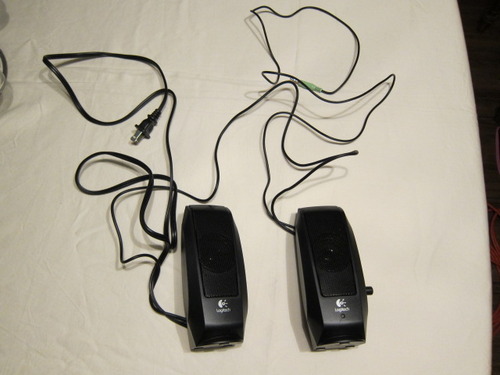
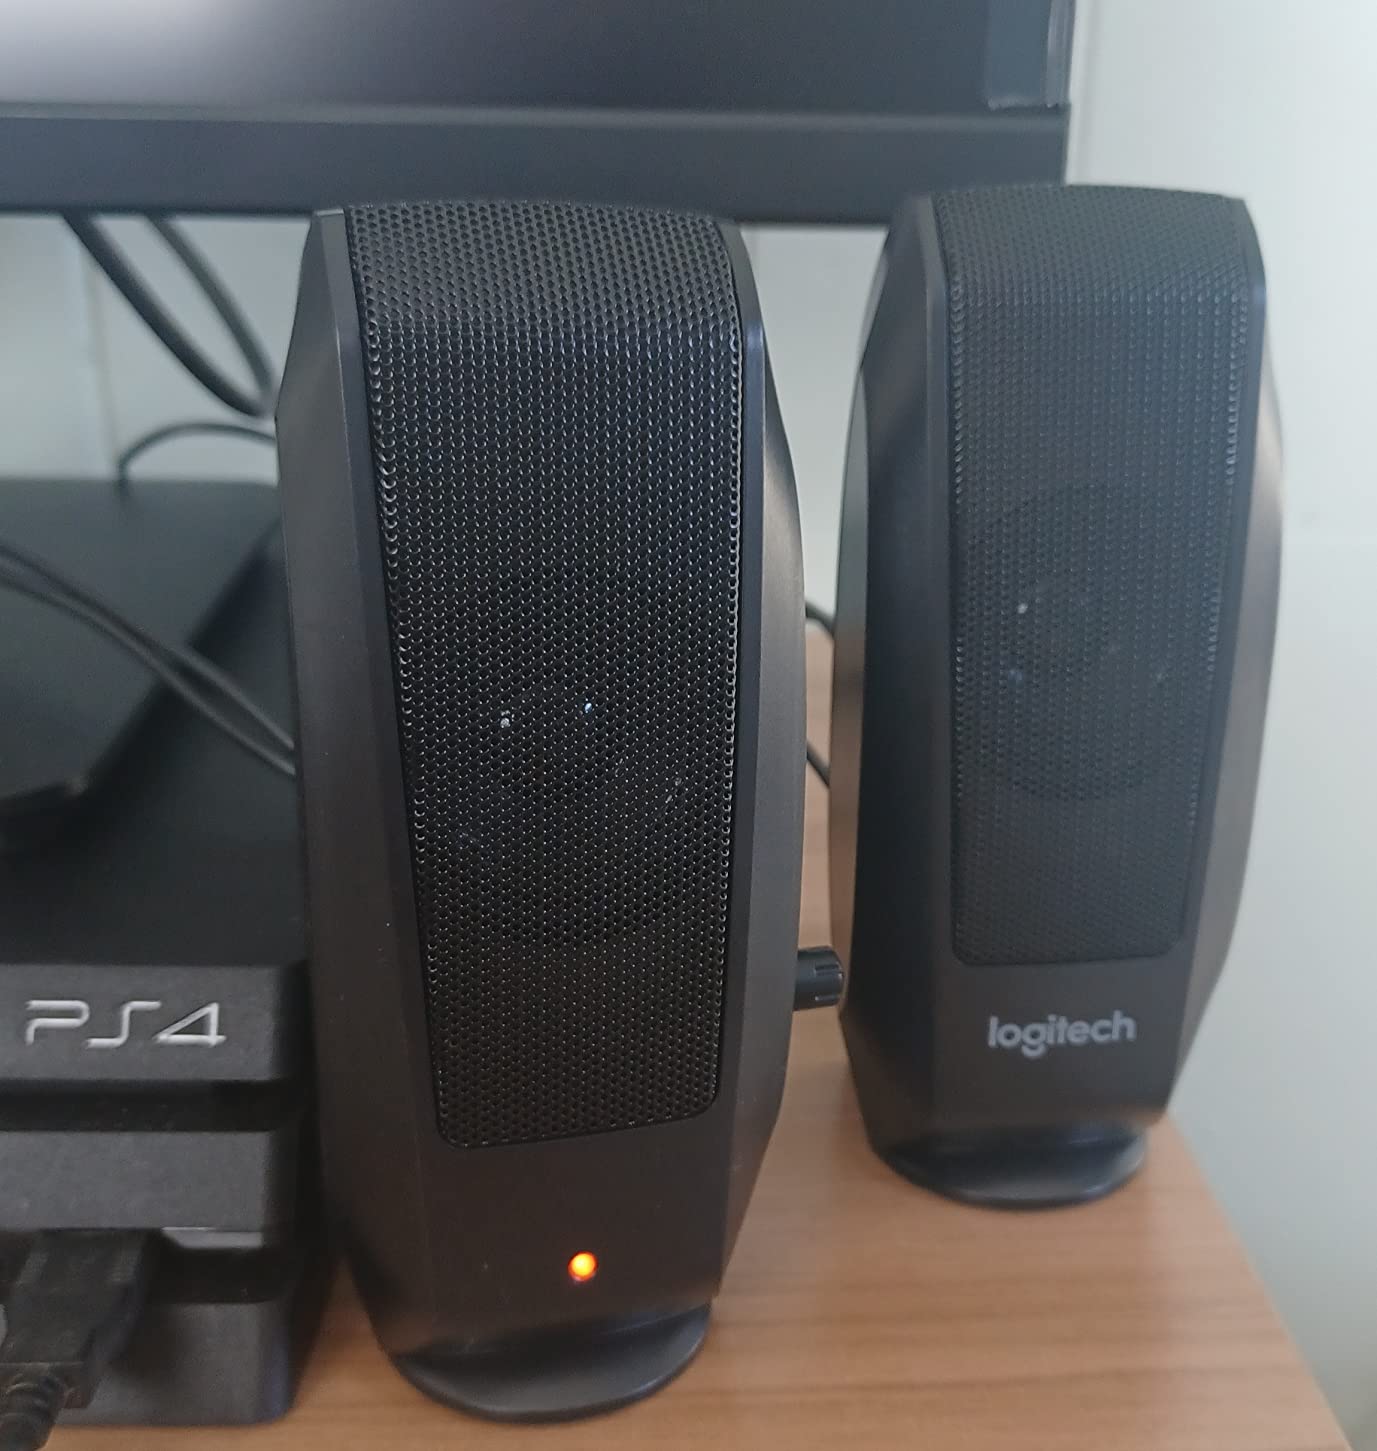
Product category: speaker
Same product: yes